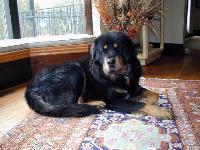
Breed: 205-n000030-Tibetan_mastiff